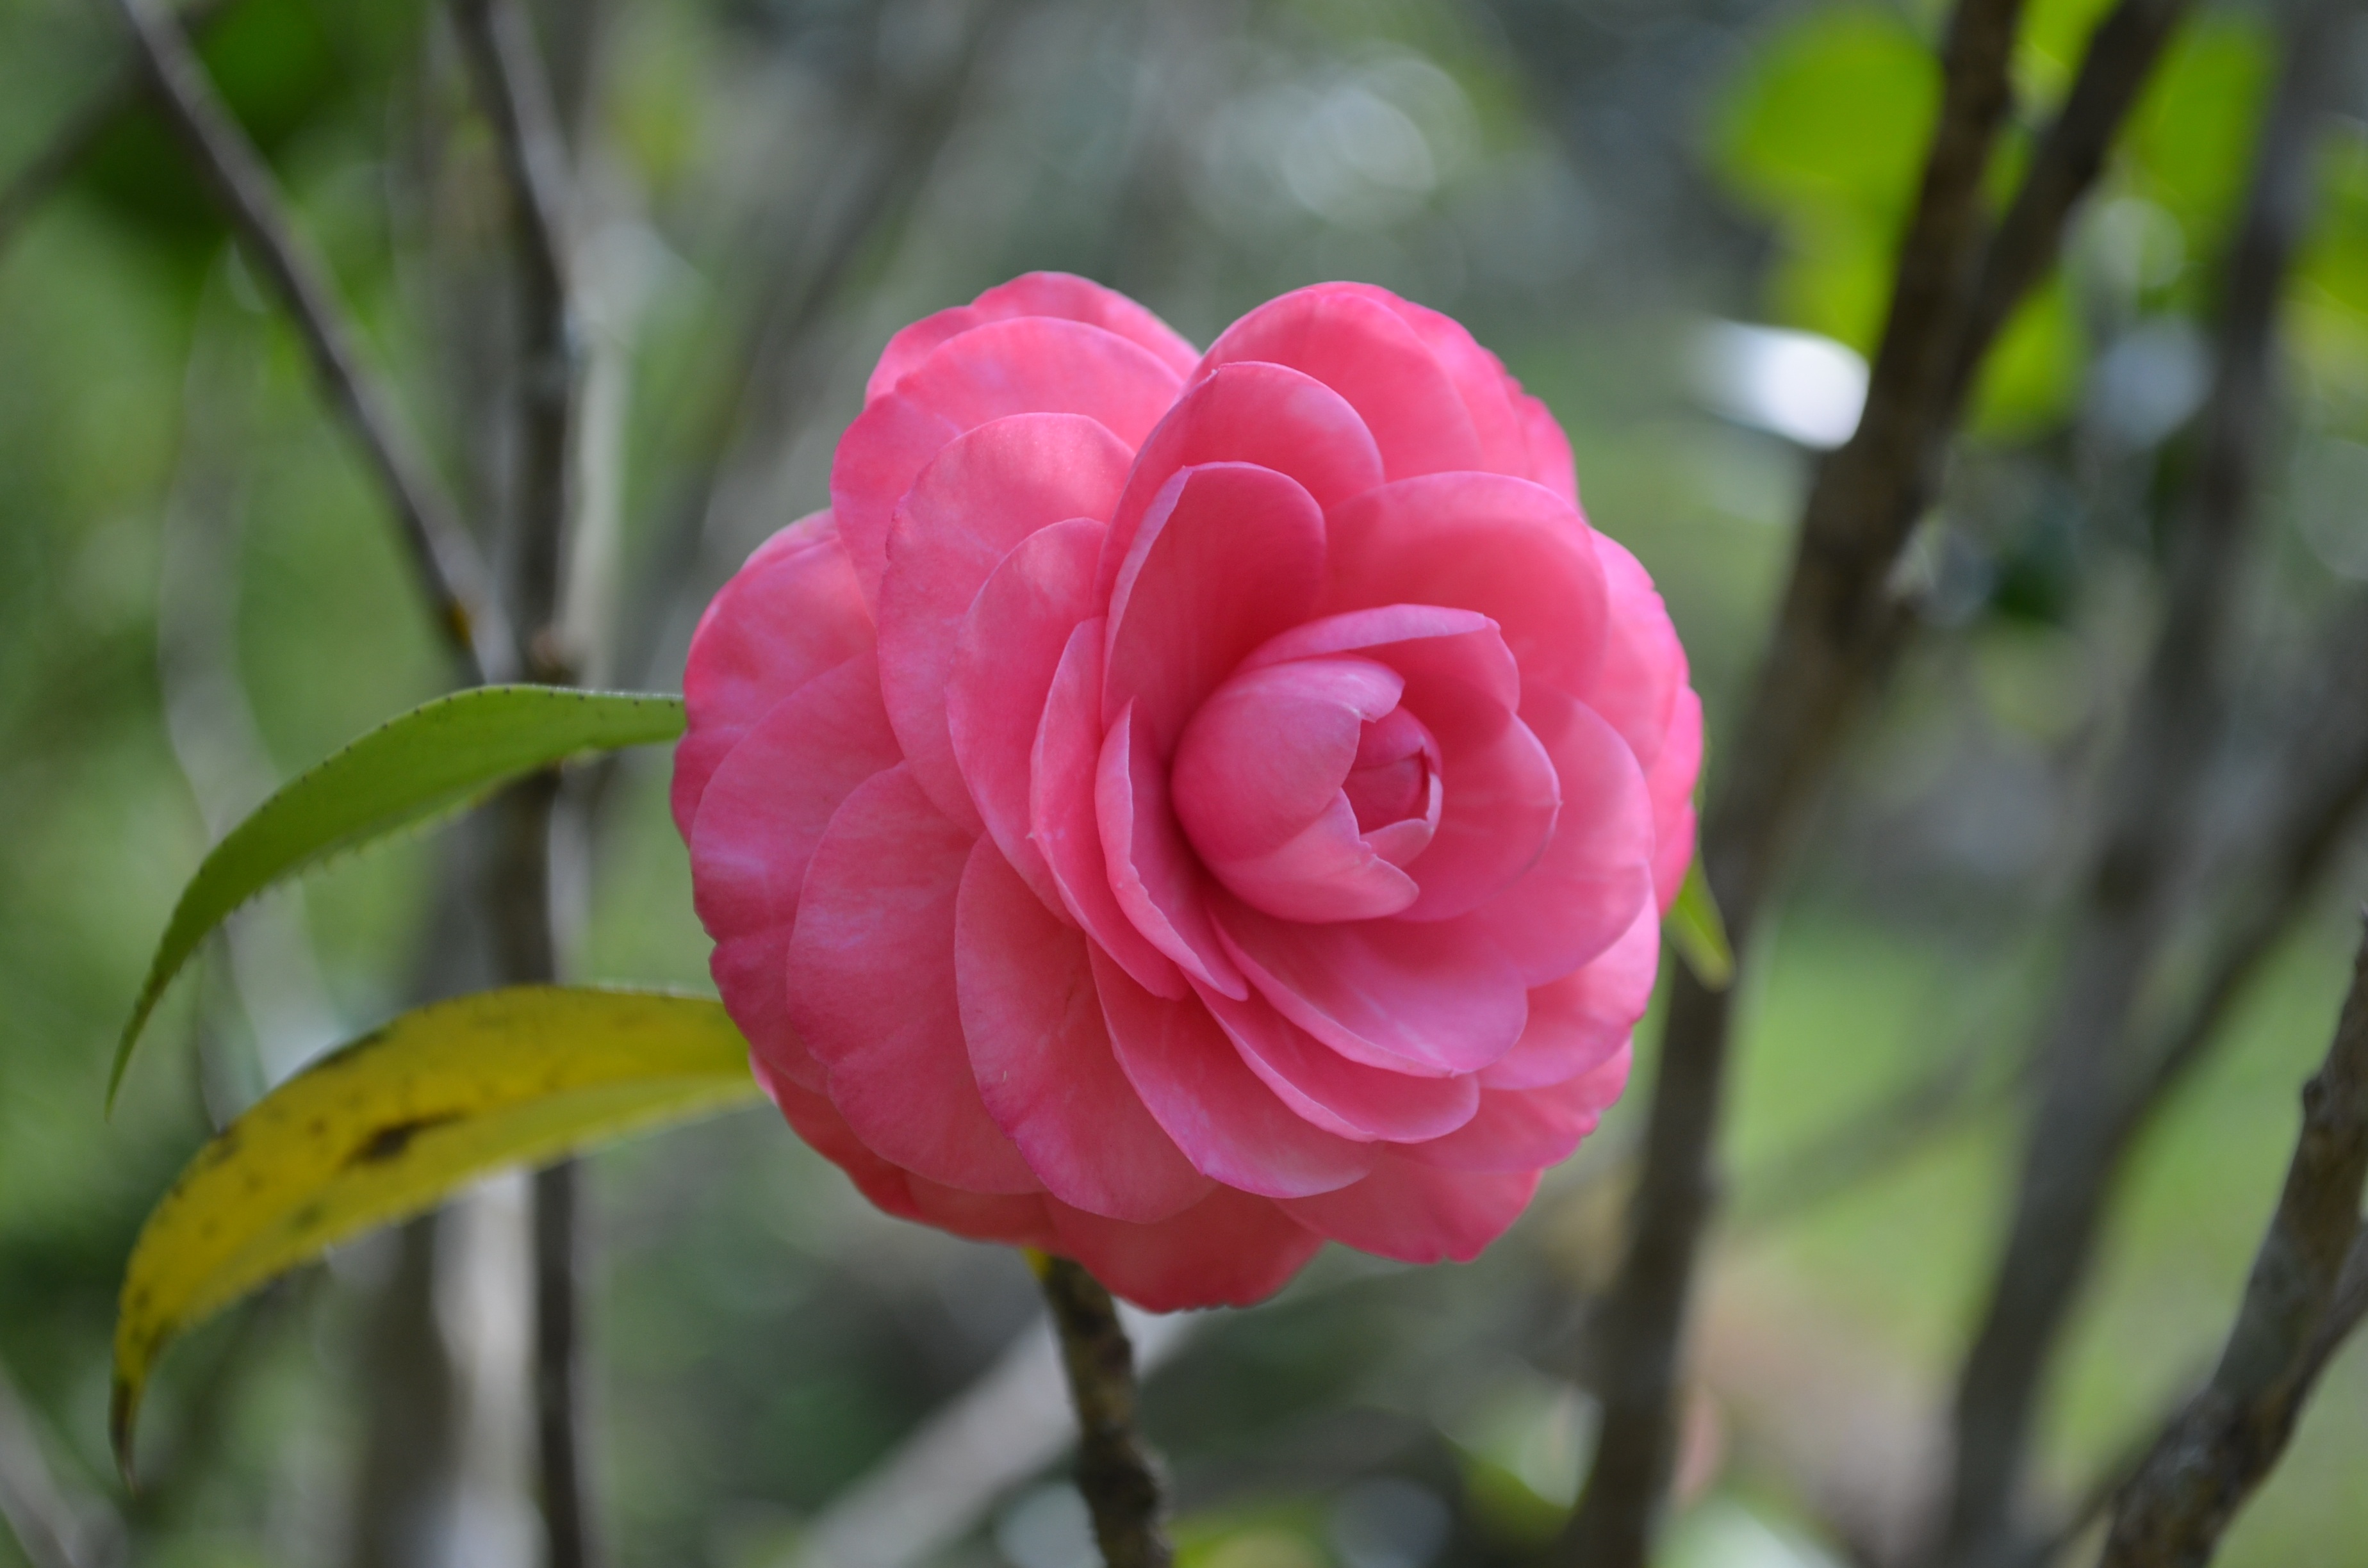
nature, blossom, plant, flower, petal, rose, botany, pink, flora, red flower, camellia, macro photography, theaceae, flowering plant, garden roses, plant stem, land plant, camellia sasanqua, japanese camellia